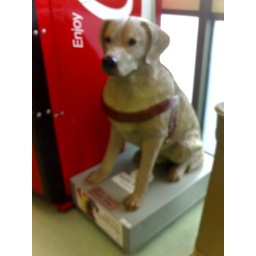
A common feature in supermarkets, a collection of plastic dogs that feature as moneyboxes for charities for the blind.